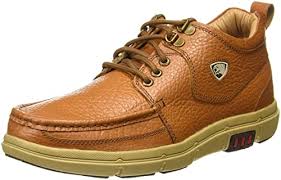
Label: Boat